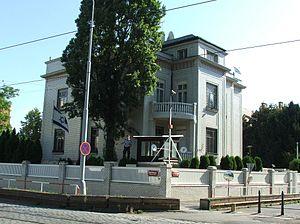
Ambassade de l'Etat d'Israel a Prague - Letná, Tchéquie